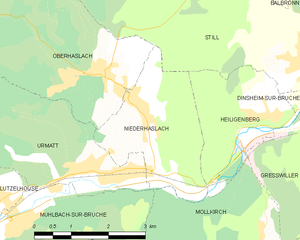
Carte des communes françaises